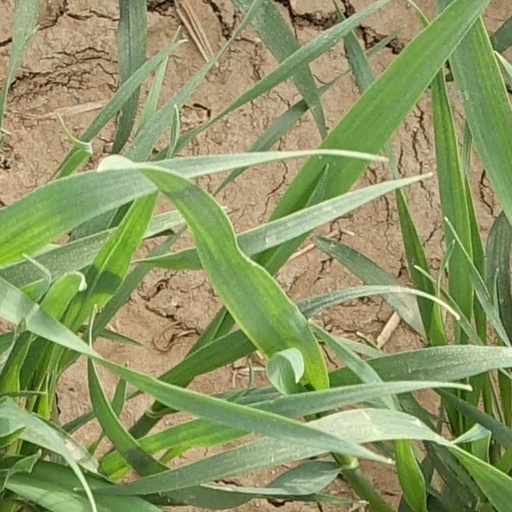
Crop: wheat